Louis Faidherbe

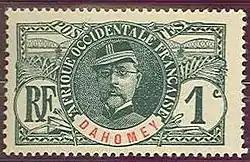
French stamp issued in 1906 honoring Faidherbe

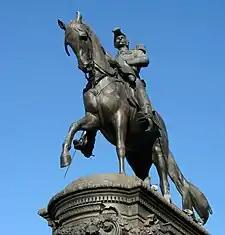
Equestrian statue of Faidherbe by Antonin Mercié in Lille

During the course of his military career Faidherbe was decorated with the five degrees of the Legion of Honor: the "Chevalier" in 1852, the "Officier" in 1855, the "Commandeur" in 1861, the "Grand Officier" in 1871 and the "Grand Croix" in 1880.